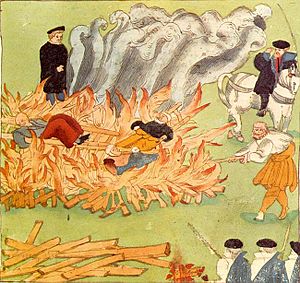
Heksejagt / Heksejagt i Danmark / Udviklingstræk i processerne
Tre kvinder brændes i Baden, Schweiz, i 1585, af Johann Jakob Wick.
Heksejagt er jagten på formodede hekse, hovedsageligt, men ikke udelukkende brugt om forfølgelsen i Vest- og Centraleuropa i den italienske og nordeuropæiske renæssance fra omkring 1450 til omkring 1700. Især var det kvinder, der blev anklaget for at være hekse, men mænd blev også anklaget. Ifølge forskellige opgørelser kan antallet af henrettede hekse opgøres til mellem 10.000 og 100.000. Heksetroen var især udbredt blandt almuen, men blev ofte understøttet af lokale præster. Derimod ophørte anklager om kætteri i de reformerede lande.